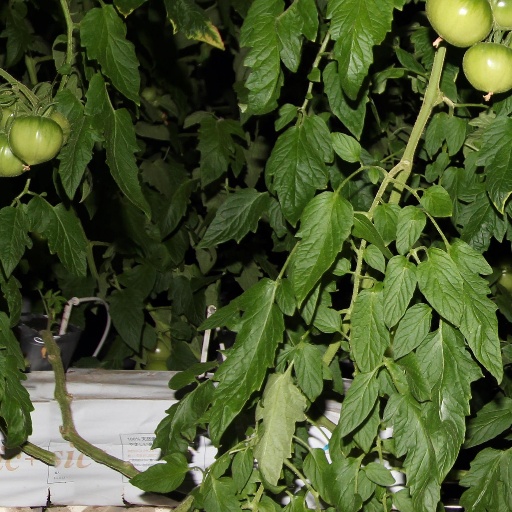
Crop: tomato